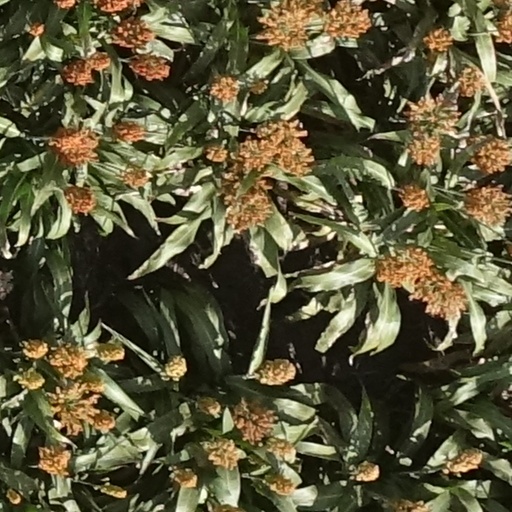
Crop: sorghum